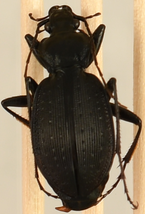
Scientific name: Carabus goryi
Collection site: Great Smoky Mountains National Park NEON (GRSM), plot GRSM_020